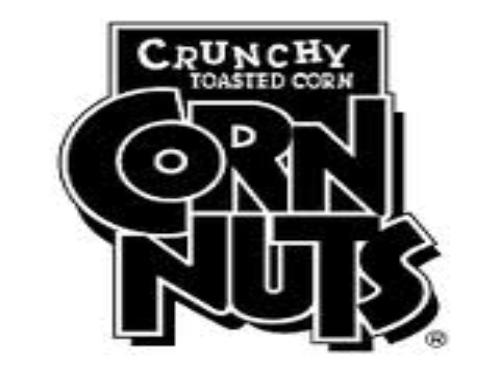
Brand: cornnuts
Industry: Food